Murder of Gurgen Margaryan

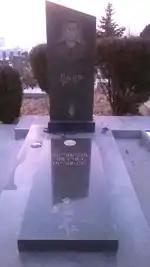
Margaryan's grave at Yerablur

Margaryan's body was flown back to Armenia and was buried at Yerablur military cemetery.